Muscular system of the horse

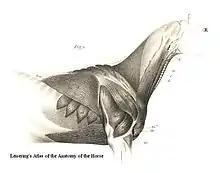
Muscles of the Horse Torso

The Coccygeus, Intertransversal caude, Sacralcoccygeus ventralis, Sacral coccygeus dorsalis, Sacral coccygeus lateralis, Sacro-coccygeus ventralis raise and move the tail.